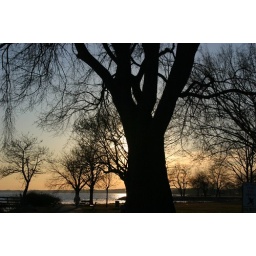
winter trees by the river